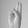
ASL letter: U